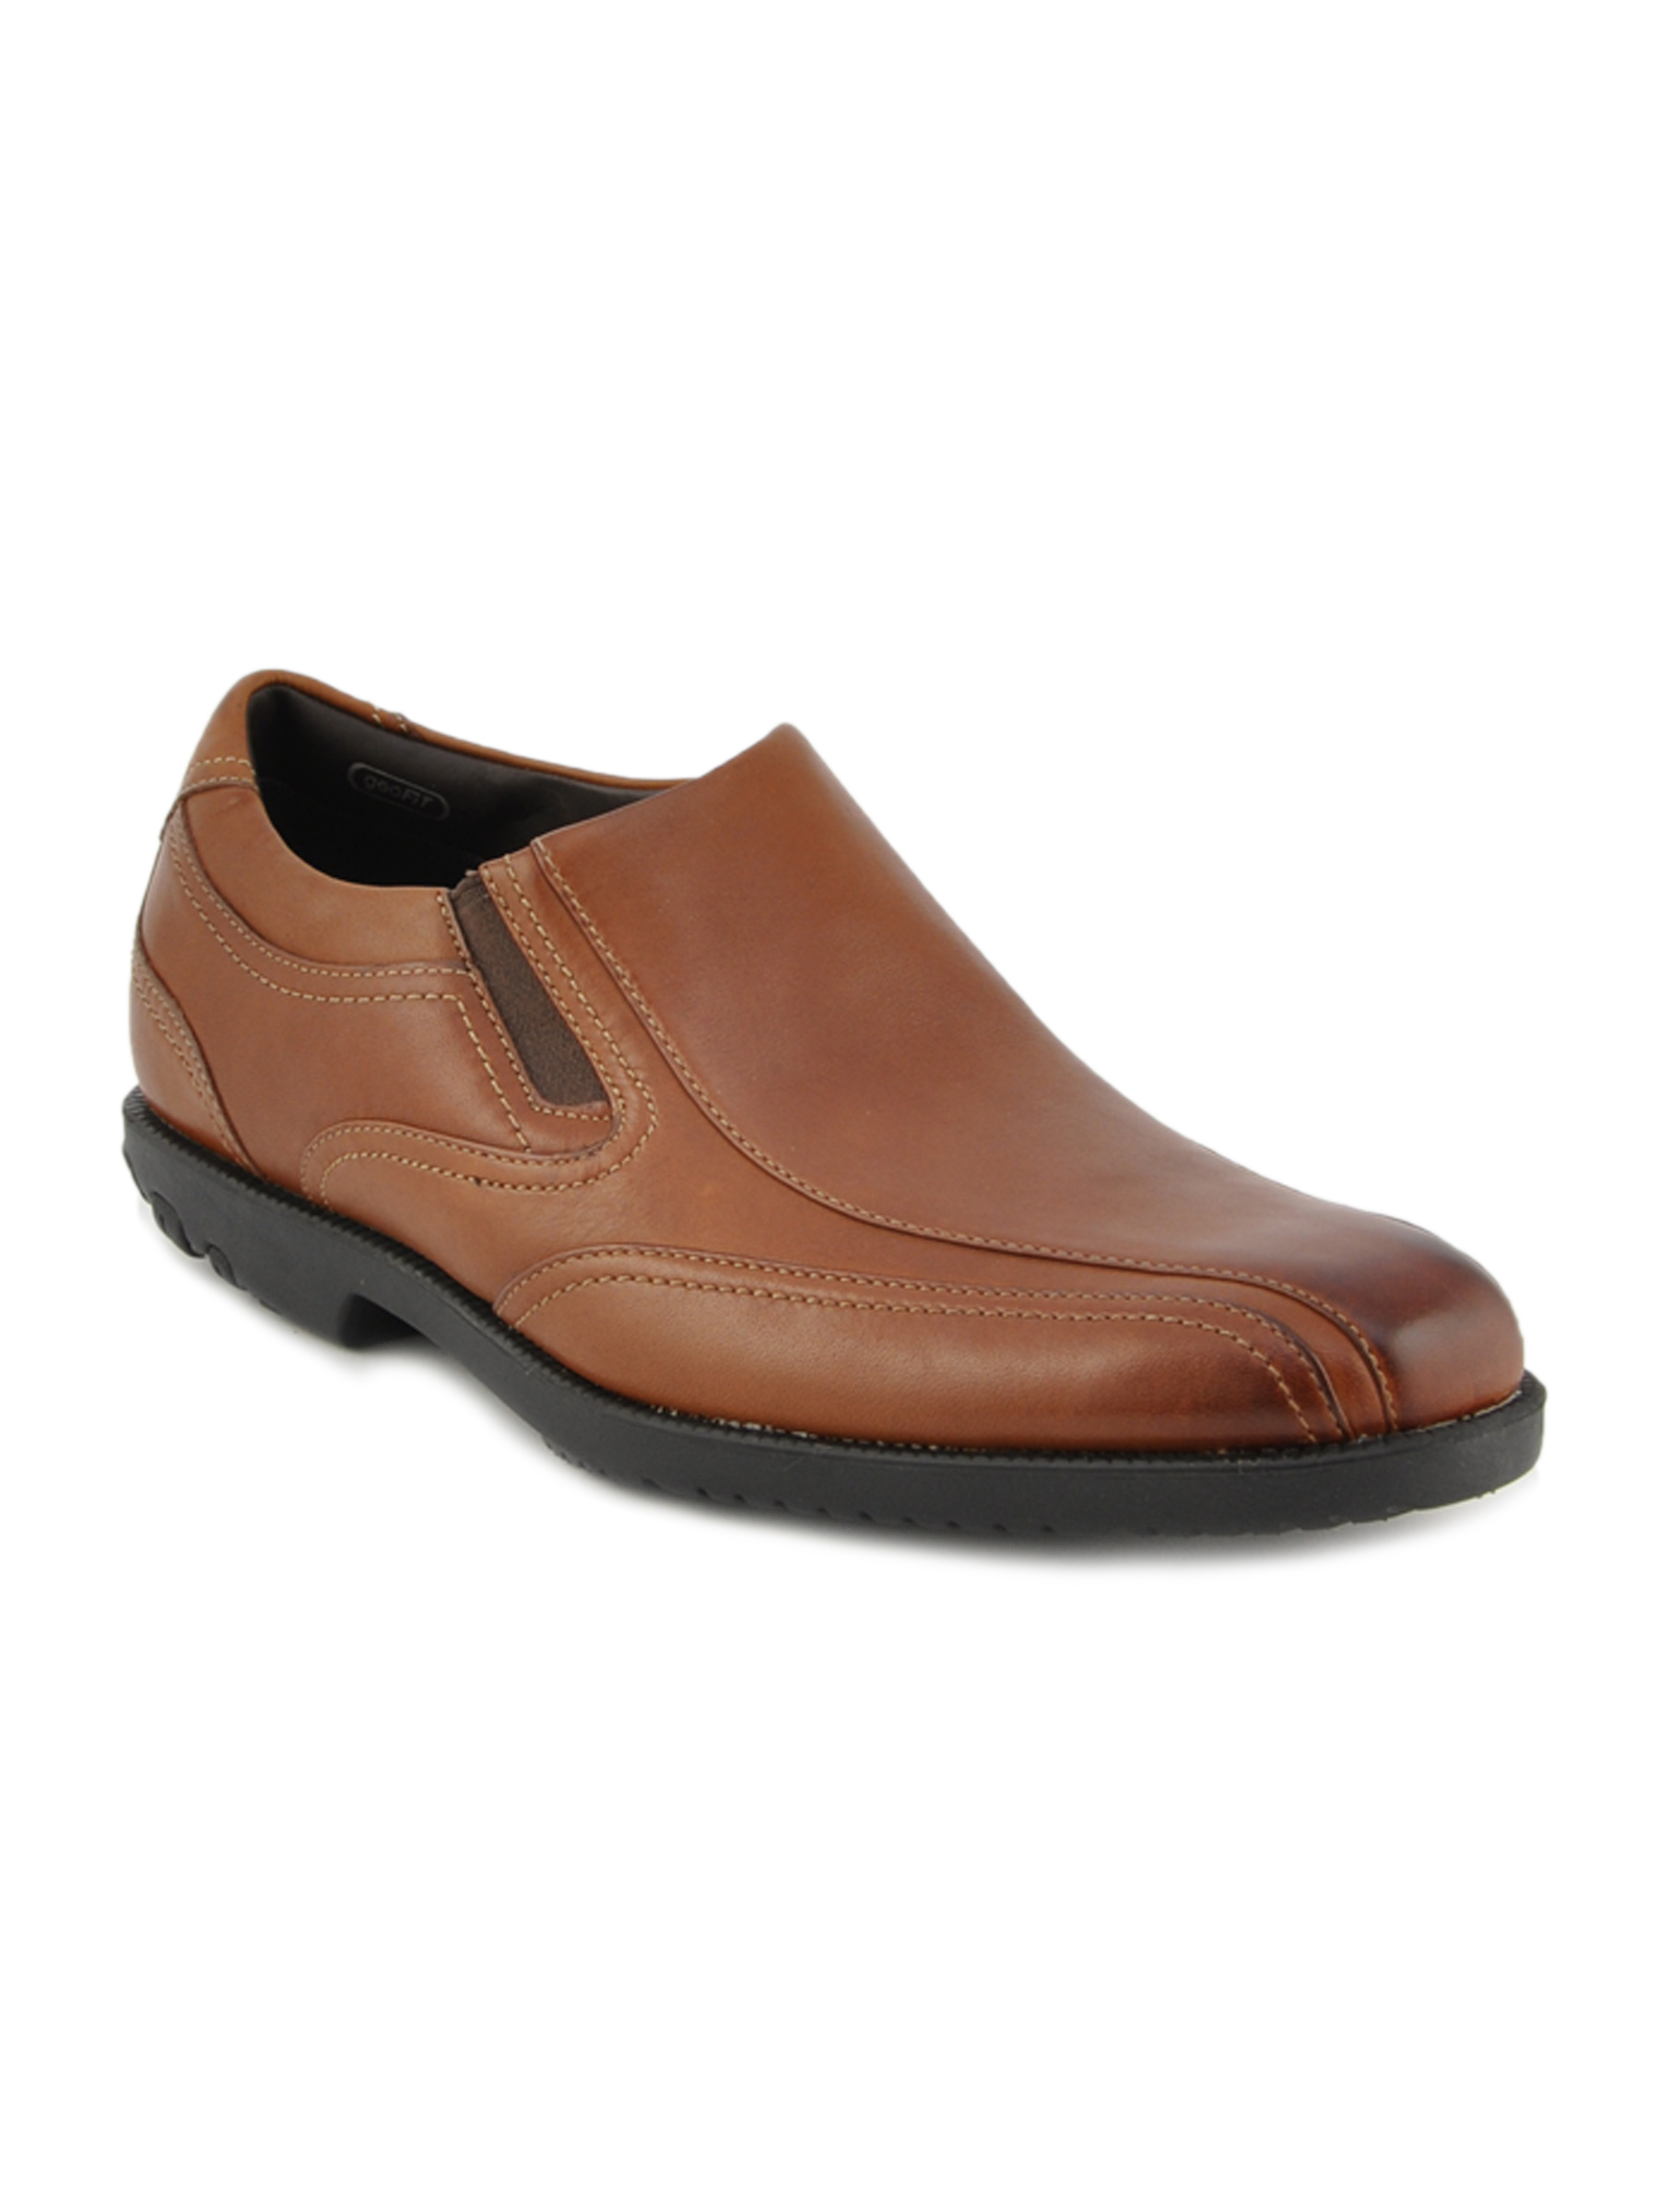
Rockport Men Drsp SLip On Brown Formal Shoes
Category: Footwear / Shoes / Formal Shoes
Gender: Men
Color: Brown
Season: Fall 2011
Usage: Formal